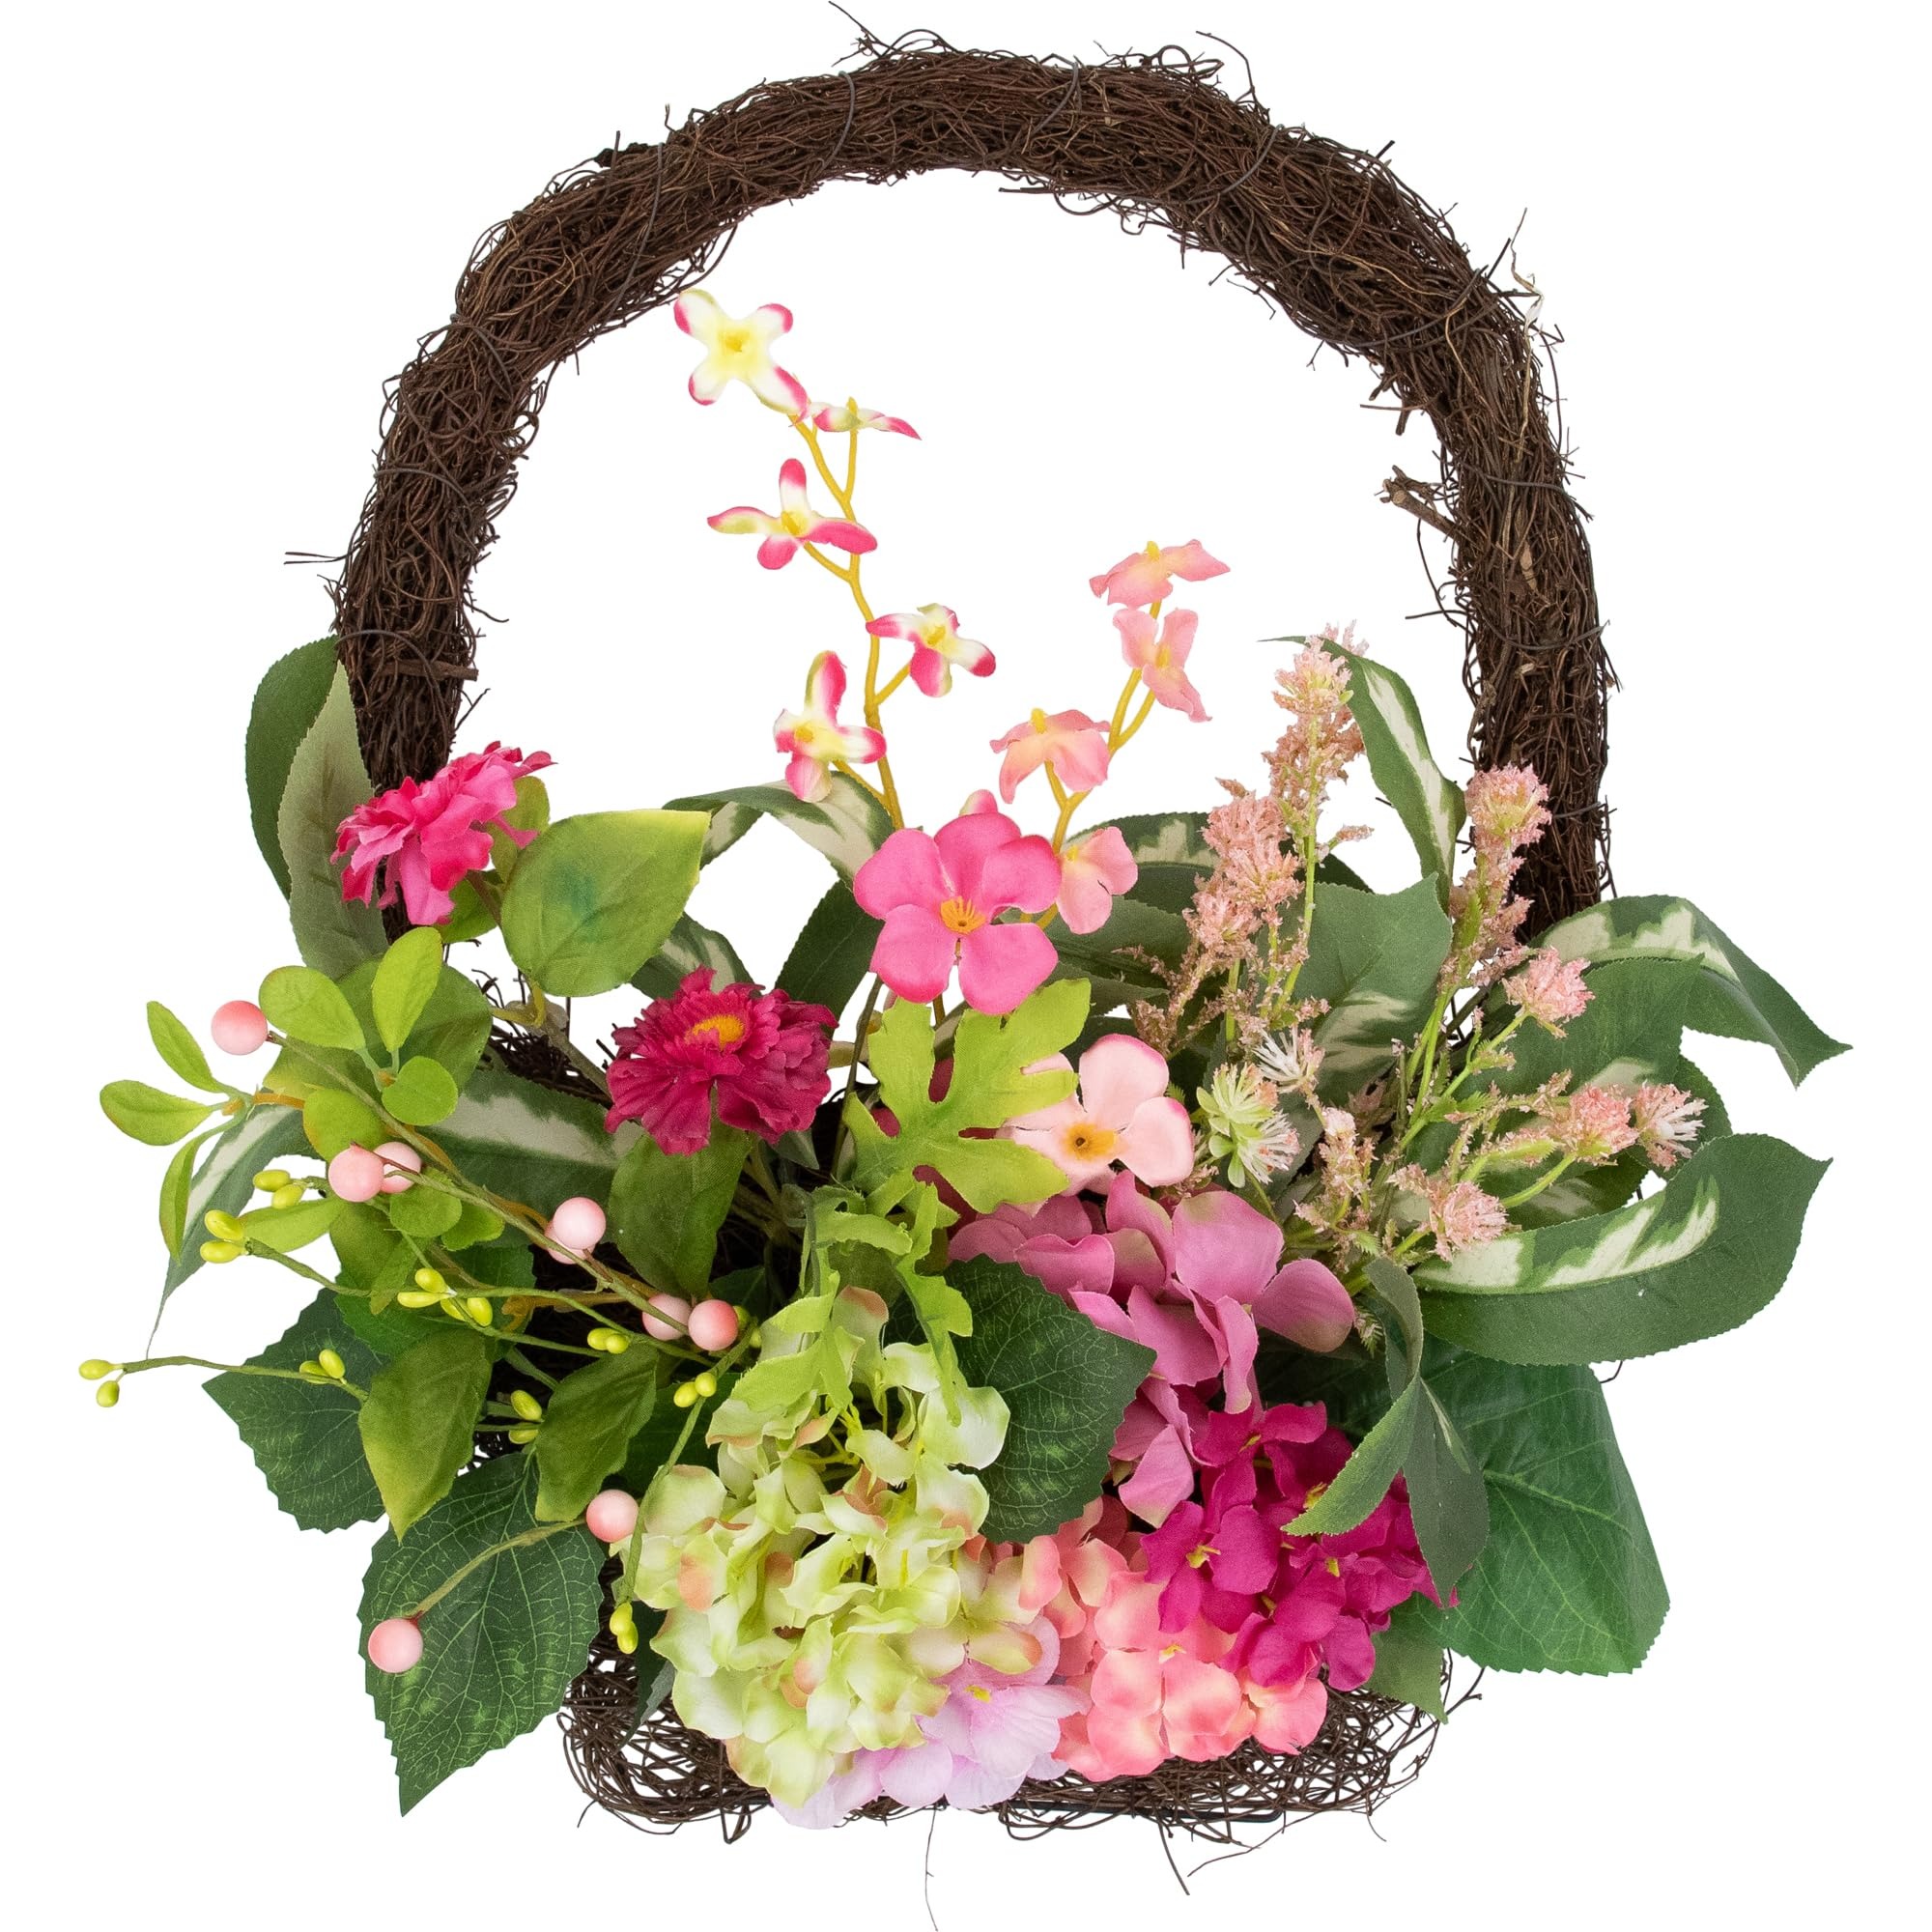
Item Name: Northlight Leafy Hydrangea Floral Spring Hanging Basket - 16" - Pink
Bullet Point 1: Spring Floral Hanging Wall Basket
Bullet Point 2: Pink and green Hydrangeas engulf the basket
Bullet Point 3: Berries and green foliage intertwine with the flowers
Bullet Point 4: No assembly required; no hardware included for wall mounting
Bullet Point 5: Measures approximately 16 inches high
Product Description: Brighten up your home or office with our artificial floral wall hanging basket. It is filled with multiple shades of pink Hydrangea flowers, bursting with green leaves, making it full and luscious. A great way to add a touch of spring and summertime nature while welcoming your guests. Housed in a grapevine basket that mounts against your wall and takes up minimal space. Features:. Hanging springtime wall basket. A variety of pink flowers and berries. Designed with numerous green leaves. twig grapevine base for wall hanging (no hardware included). For indoor use only - if using outdoors place under a covered area. No assembly required - basket comes in 1 piece Dimensions: 16"H x 10"W x 6"D Material(s): plastic/polyester/wood
Value: 1.0
Unit: Count

Price: 28.79